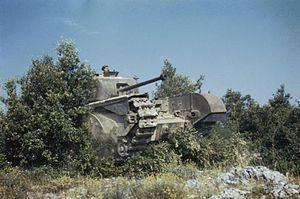
Le Churchill, ou plus officiellement Infantry Tank Mk IV ou A22, est un char britannique utilisé lors de la Seconde Guerre mondiale. Il est le dernier aboutissement du concept de char d'infanterie, alors en vigueur dans l'armée britannique. Il était réputé pour son solide blindage et pour avoir servi de base à de nombreux dérivés spéciaux, les Hobart's Funnies. Après des débuts difficiles, il fut produit à près de huit mille quatre cents exemplaires et servit dans l'armée britannique jusqu'en 1952. Il reçut son nom en l'honneur de sir Winston Churchill qui, en plus d'être le premier ministre de l'époque, avait pris une part importante, lors de la Première Guerre mondiale, à l'émergence des premiers chars d'assaut. Celui-ci aurait déclaré à ce propos : « Ce tank a encore plus de défauts que moi ».